Schlüsselgerät 41

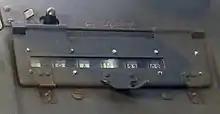
The SG-41 had six cipher rotors.

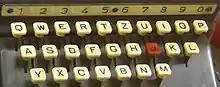
The "J" key was red and was used to switch between letters and numbers; "JRQJ" would represent "41".

Functionally, the machine had greater similarities with the Boris Hagelin C-Series. The SG-41 had six encryption rotors, compared to the Enigma, which had either three or four, in addition to a number of advanced features, making it much more resistant to cryptanalysis than the Enigma or other contemporary Hagelin machines. While the Enigma rotors advanced by one for each letter enciphered, the SG-41's wheels interacted with each other and moved irregularly. Similar functionality was not adopted in a mass-produced cipher machine until 1952 with the advent of the Hagelin CX-52.